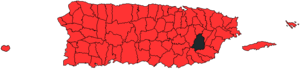
Des élections générales ont eu lieu à Porto Rico le 8 novembre 1960. Luis Muñoz Marín, du Parti populaire démocrate, a été réélu gouverneur, tandis que le PPD a également remporté la majorité des voix aux élections à la Chambre des représentants. Le taux de participation était de 84,6%.